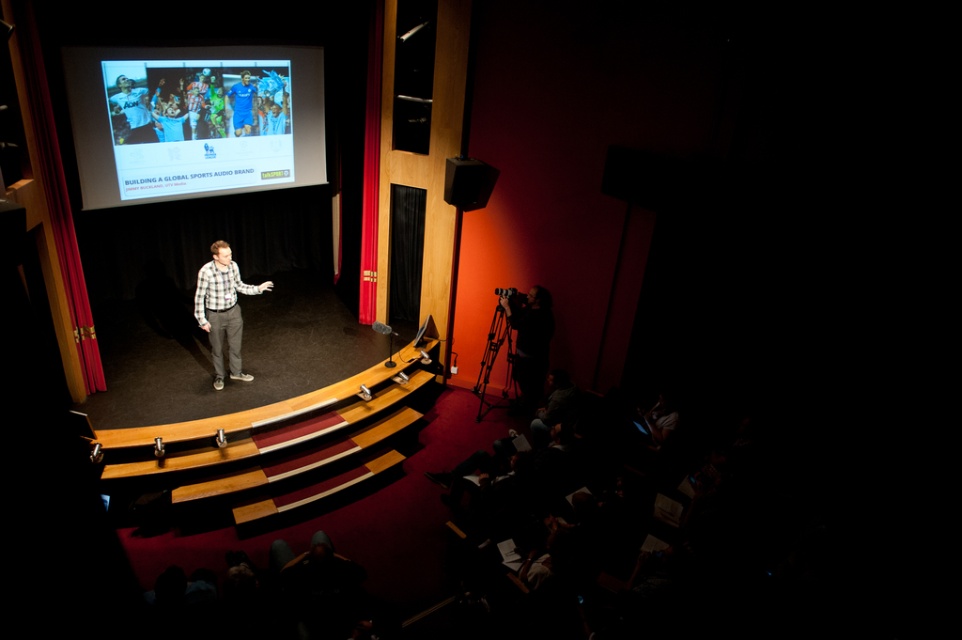
Question: Considering the relative positions of matte plastic projector screen at upper left and blue jersey at upper left in the image provided, where is matte plastic projector screen at upper left located with respect to blue jersey at upper left? (A) right (B) left
Answer: A